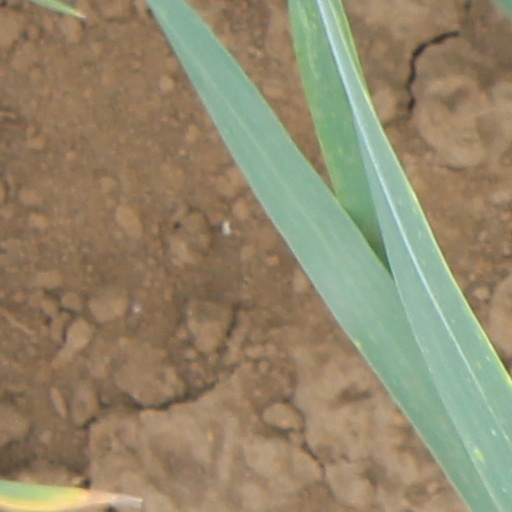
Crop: wheat